Henry Bond

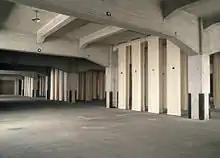
View across second floor of East Country Yard Show warehouse exhibition in Surrey Docks, June 1990

In 1990, working together with Sarah Lucas, Bond organised the "seminal" Docklands warehouse exhibition of contemporary art "East Country Yard Show" which was influential in the formation and development of the YBA art movement.